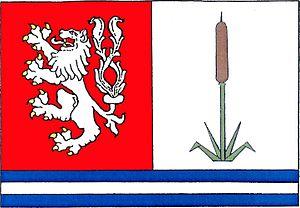
Rohozná est une commune du district de Svitavy, dans la région de Pardubice, en République tchèque. Sa population s'élevait à 651 habitants en 2017.